QFET

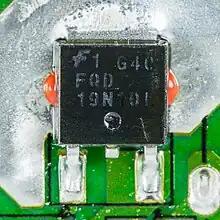
Fairchild FQD19N10 - N-Channel QFET MOSFET 100 V, 15.6 A, 100 mΩ

A quantum field-effect transistor (QFET) or quantum-well field-effect transistor (QWFET) is a type of MOSFET (metal–oxide–semiconductor field-effect transistor) that takes advantage of quantum tunneling to greatly increase the speed of transistor operation by eliminating the traditional transistor's area of electron conduction which typically causes carriers to slow down by a factor of 3000. The result is an increase in logic speed by a factor of 10 with a simultaneous reduction in component power requirement and size also by a factor of 10. It achieves these things through a manufacturing process known as rapid thermal processing (RTP) that uses ultrafine layers of construction materials.